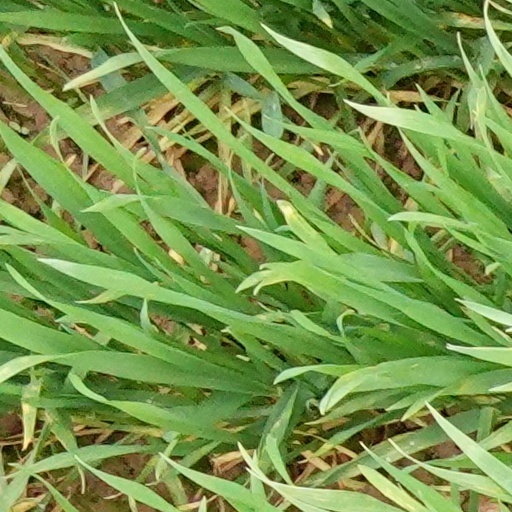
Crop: wheat